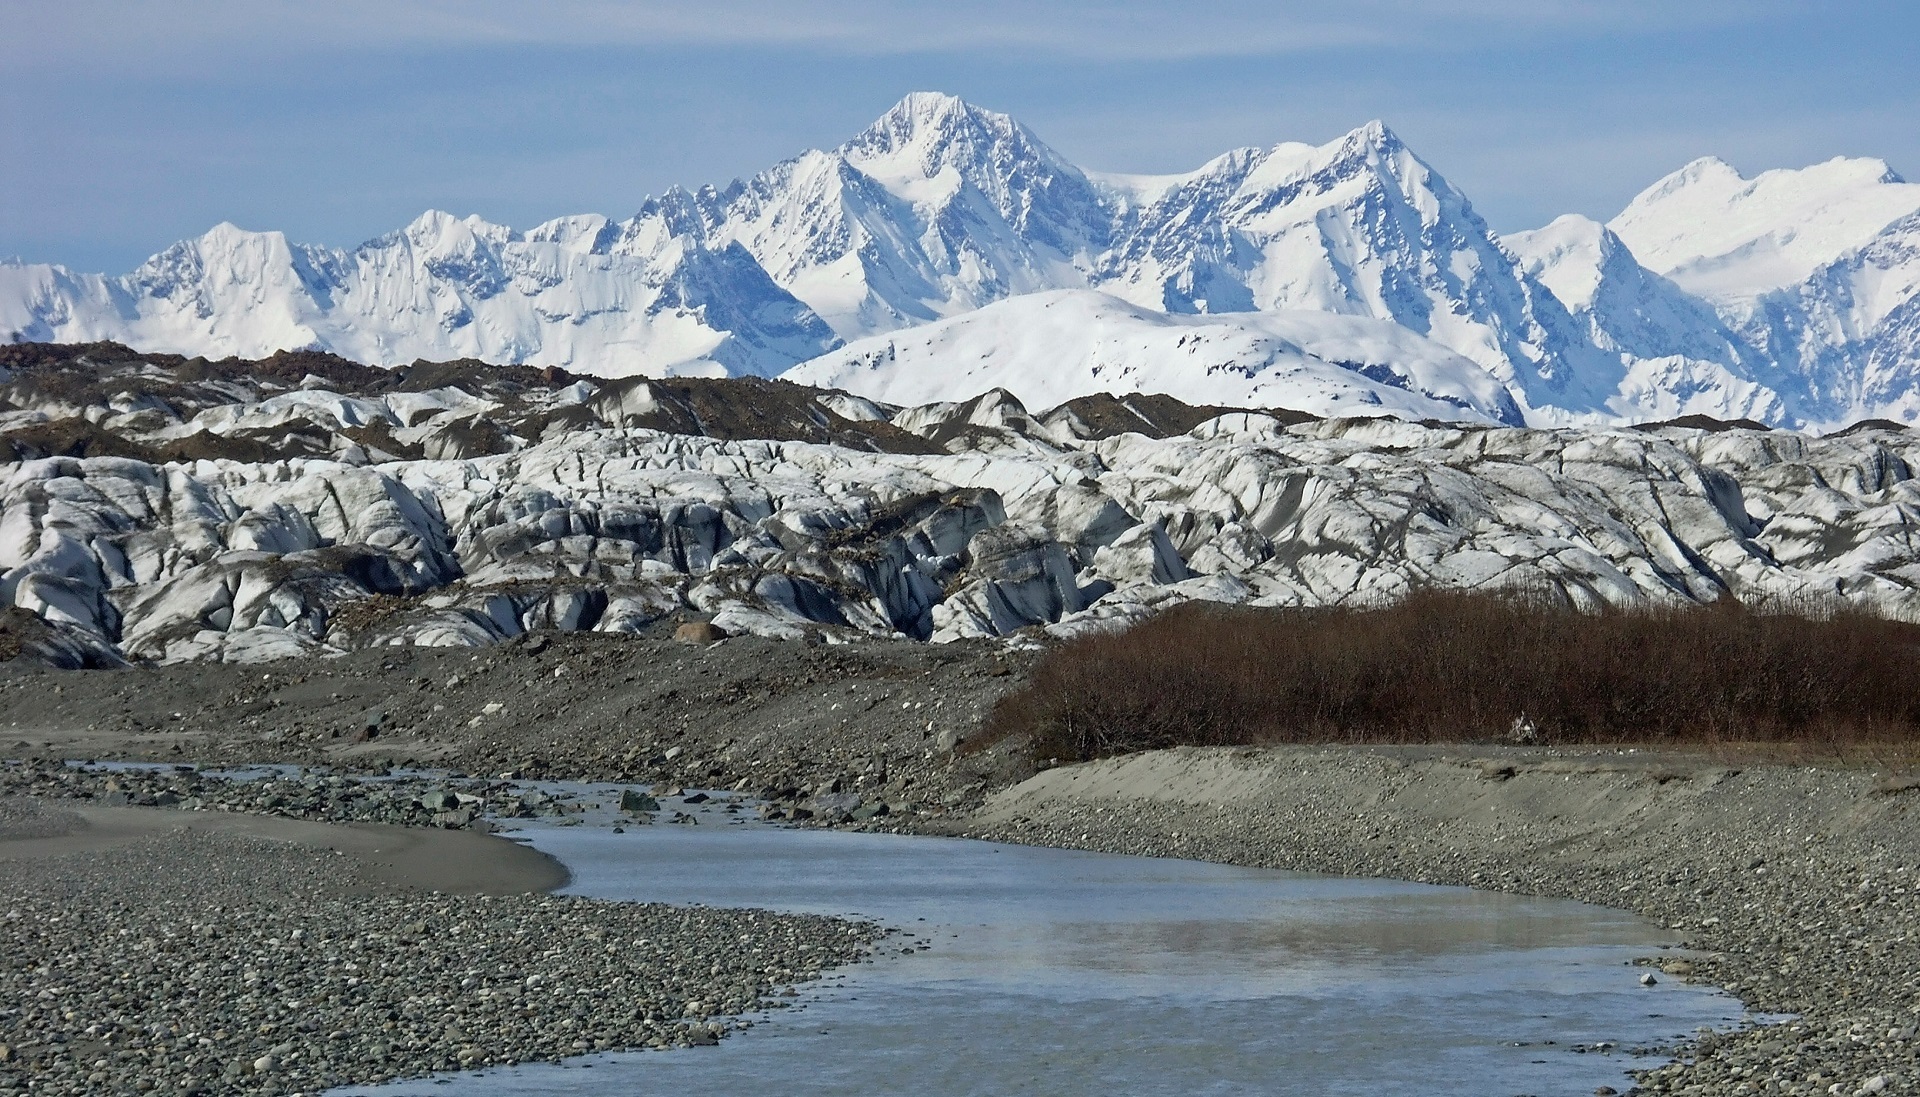
landscape, water, rock, wilderness, mountain, snow, winter, lake, valley, mountain range, panorama, ice, scenic, glacier, usa, arctic, national park, ridge, outdoors, alps, plateau, fell, alaska, loch, tundra, moraine, landform, glacier bay, mountain pass, geographical feature, mountainous landforms, glacial landform, brady glacier